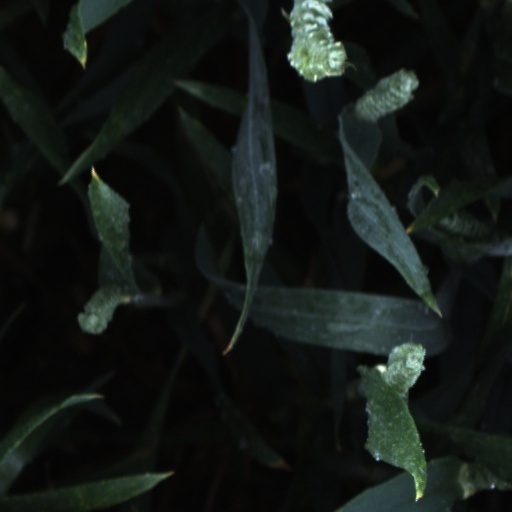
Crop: wheat